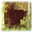
Label: bear